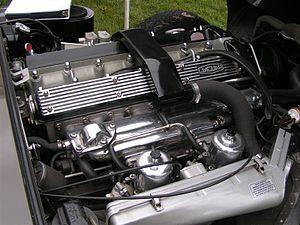
Le moteur Jaguar XK est un moteur thermique automobile à combustion interne, essence quatre temps et 6 cylindres en ligne qui voit le jour en 1948 et resta en production jusqu’à 1992, remplacé par le moteur Jaguar AJ6 dès 1986.